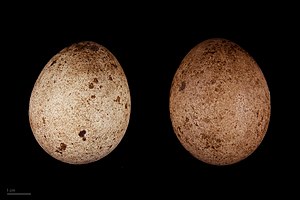
Vandrefalk / Ynglefugl i Danmark
Falco peregrinus
Vandrefalk er en rovfugl, der er udbredt over alle kontinenter på nær Antarktis. Den er kendt for at være blandt verdens hurtigste fugle, når den styrtdykker mod et bytte. Her hævdes den at kunne nå en fart på 320 km/t. Den er en af de foretrukne fugle blandt falkonerer. Der findes omkring 16 underarter.